Laure-Therese Cros

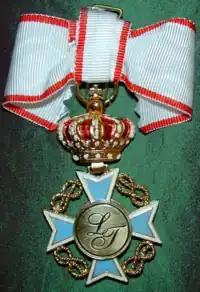
"Ordre de la Reine Laure-Thérèse" (1958)

In 1958 Philippe Boiry, pretender to the throne from 1952 to 2014, created a medal of the "l'Ordre de la reine Laure-Thérèse" in memory of Laure-Thérèse Cros.